Harvester Vase

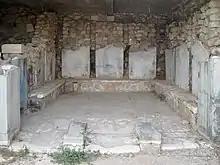
Find-spot of the Harvester Vase at Hagia Triada

The site of Hagia Triada was excavated from 1902 by the Italian School of Archaeology at Athens, under the directorship of the archaeologists Frederico Halbherr and . The Harvester Vase was discovered during experimental excavations in 1902, in the northern part of the palace's west wing, in a room with alabaster covering its walls and floor and with benches along its sides. The room, on the ground floor, originally contained wooden beams which supported a ceiling and a second floor; the vase is believed to have fallen from this second floor when the palace was destroyed.